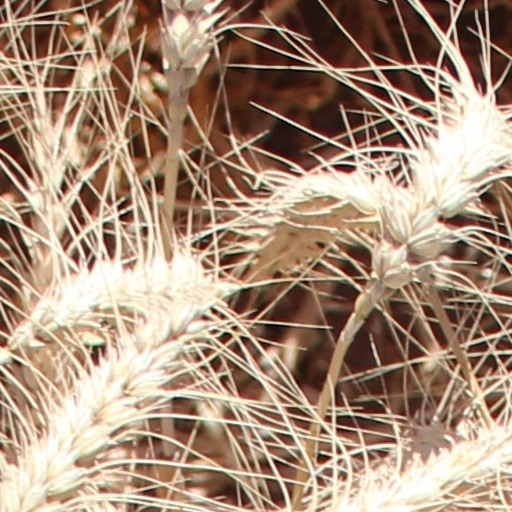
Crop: wheat